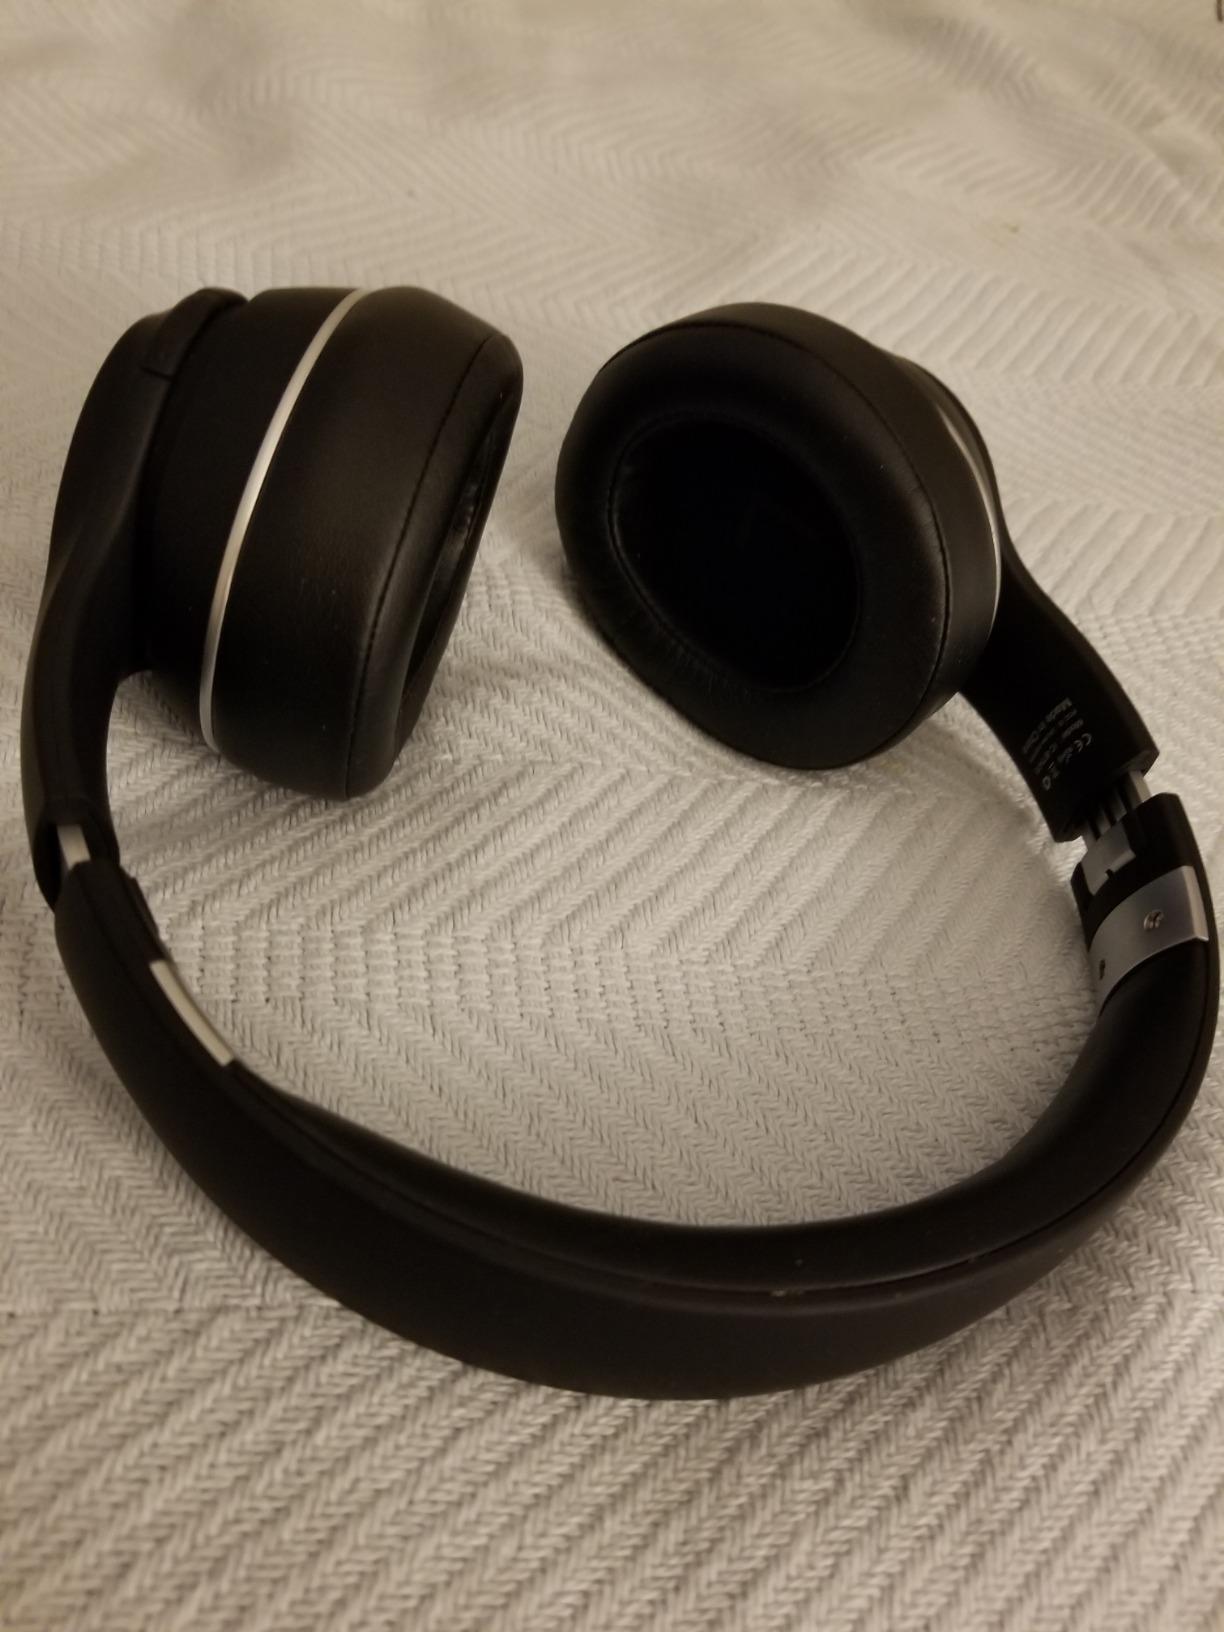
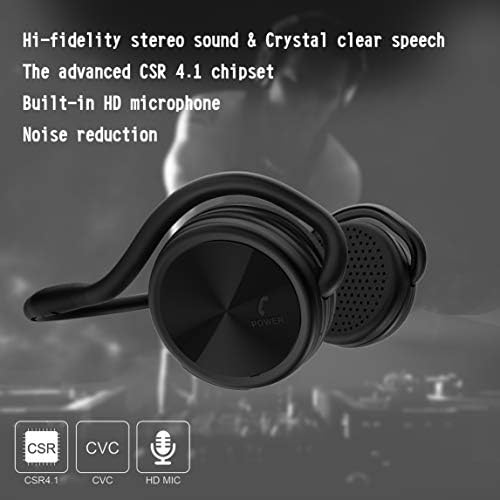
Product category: headphones
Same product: no